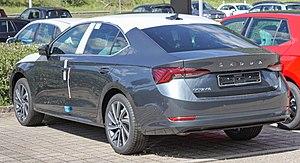
L'Octavia IV est une berline 5 portes produite par le constructeur automobile tchèque Škoda à partir de septembre 2020. Elle remplace l'Octavia III produite de 2013 à 2020.